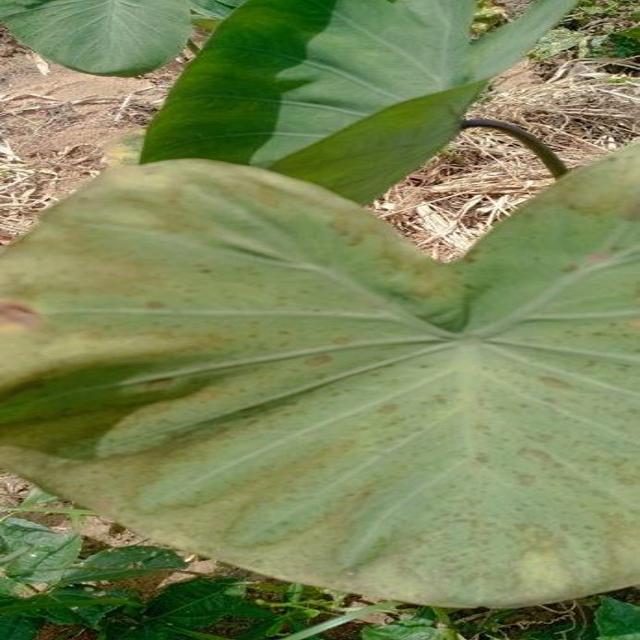
Label: Early_Blight